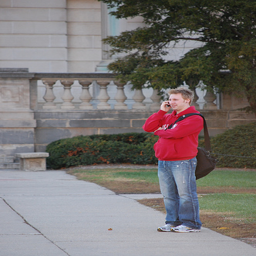
A person standing on a sidewalk on a cell phone.
a man talking on a phone stands next to a lawn
A man using a cell phone wearing a red sweater.
A man wearing a backpack pauses to talk on his cell phone.
A person is standing and talking on a cellphone.